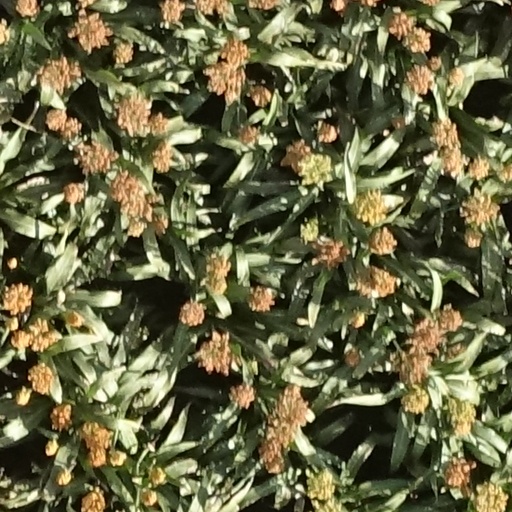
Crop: sorghum